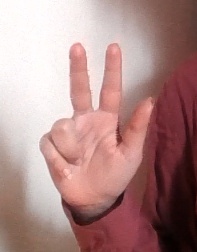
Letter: al